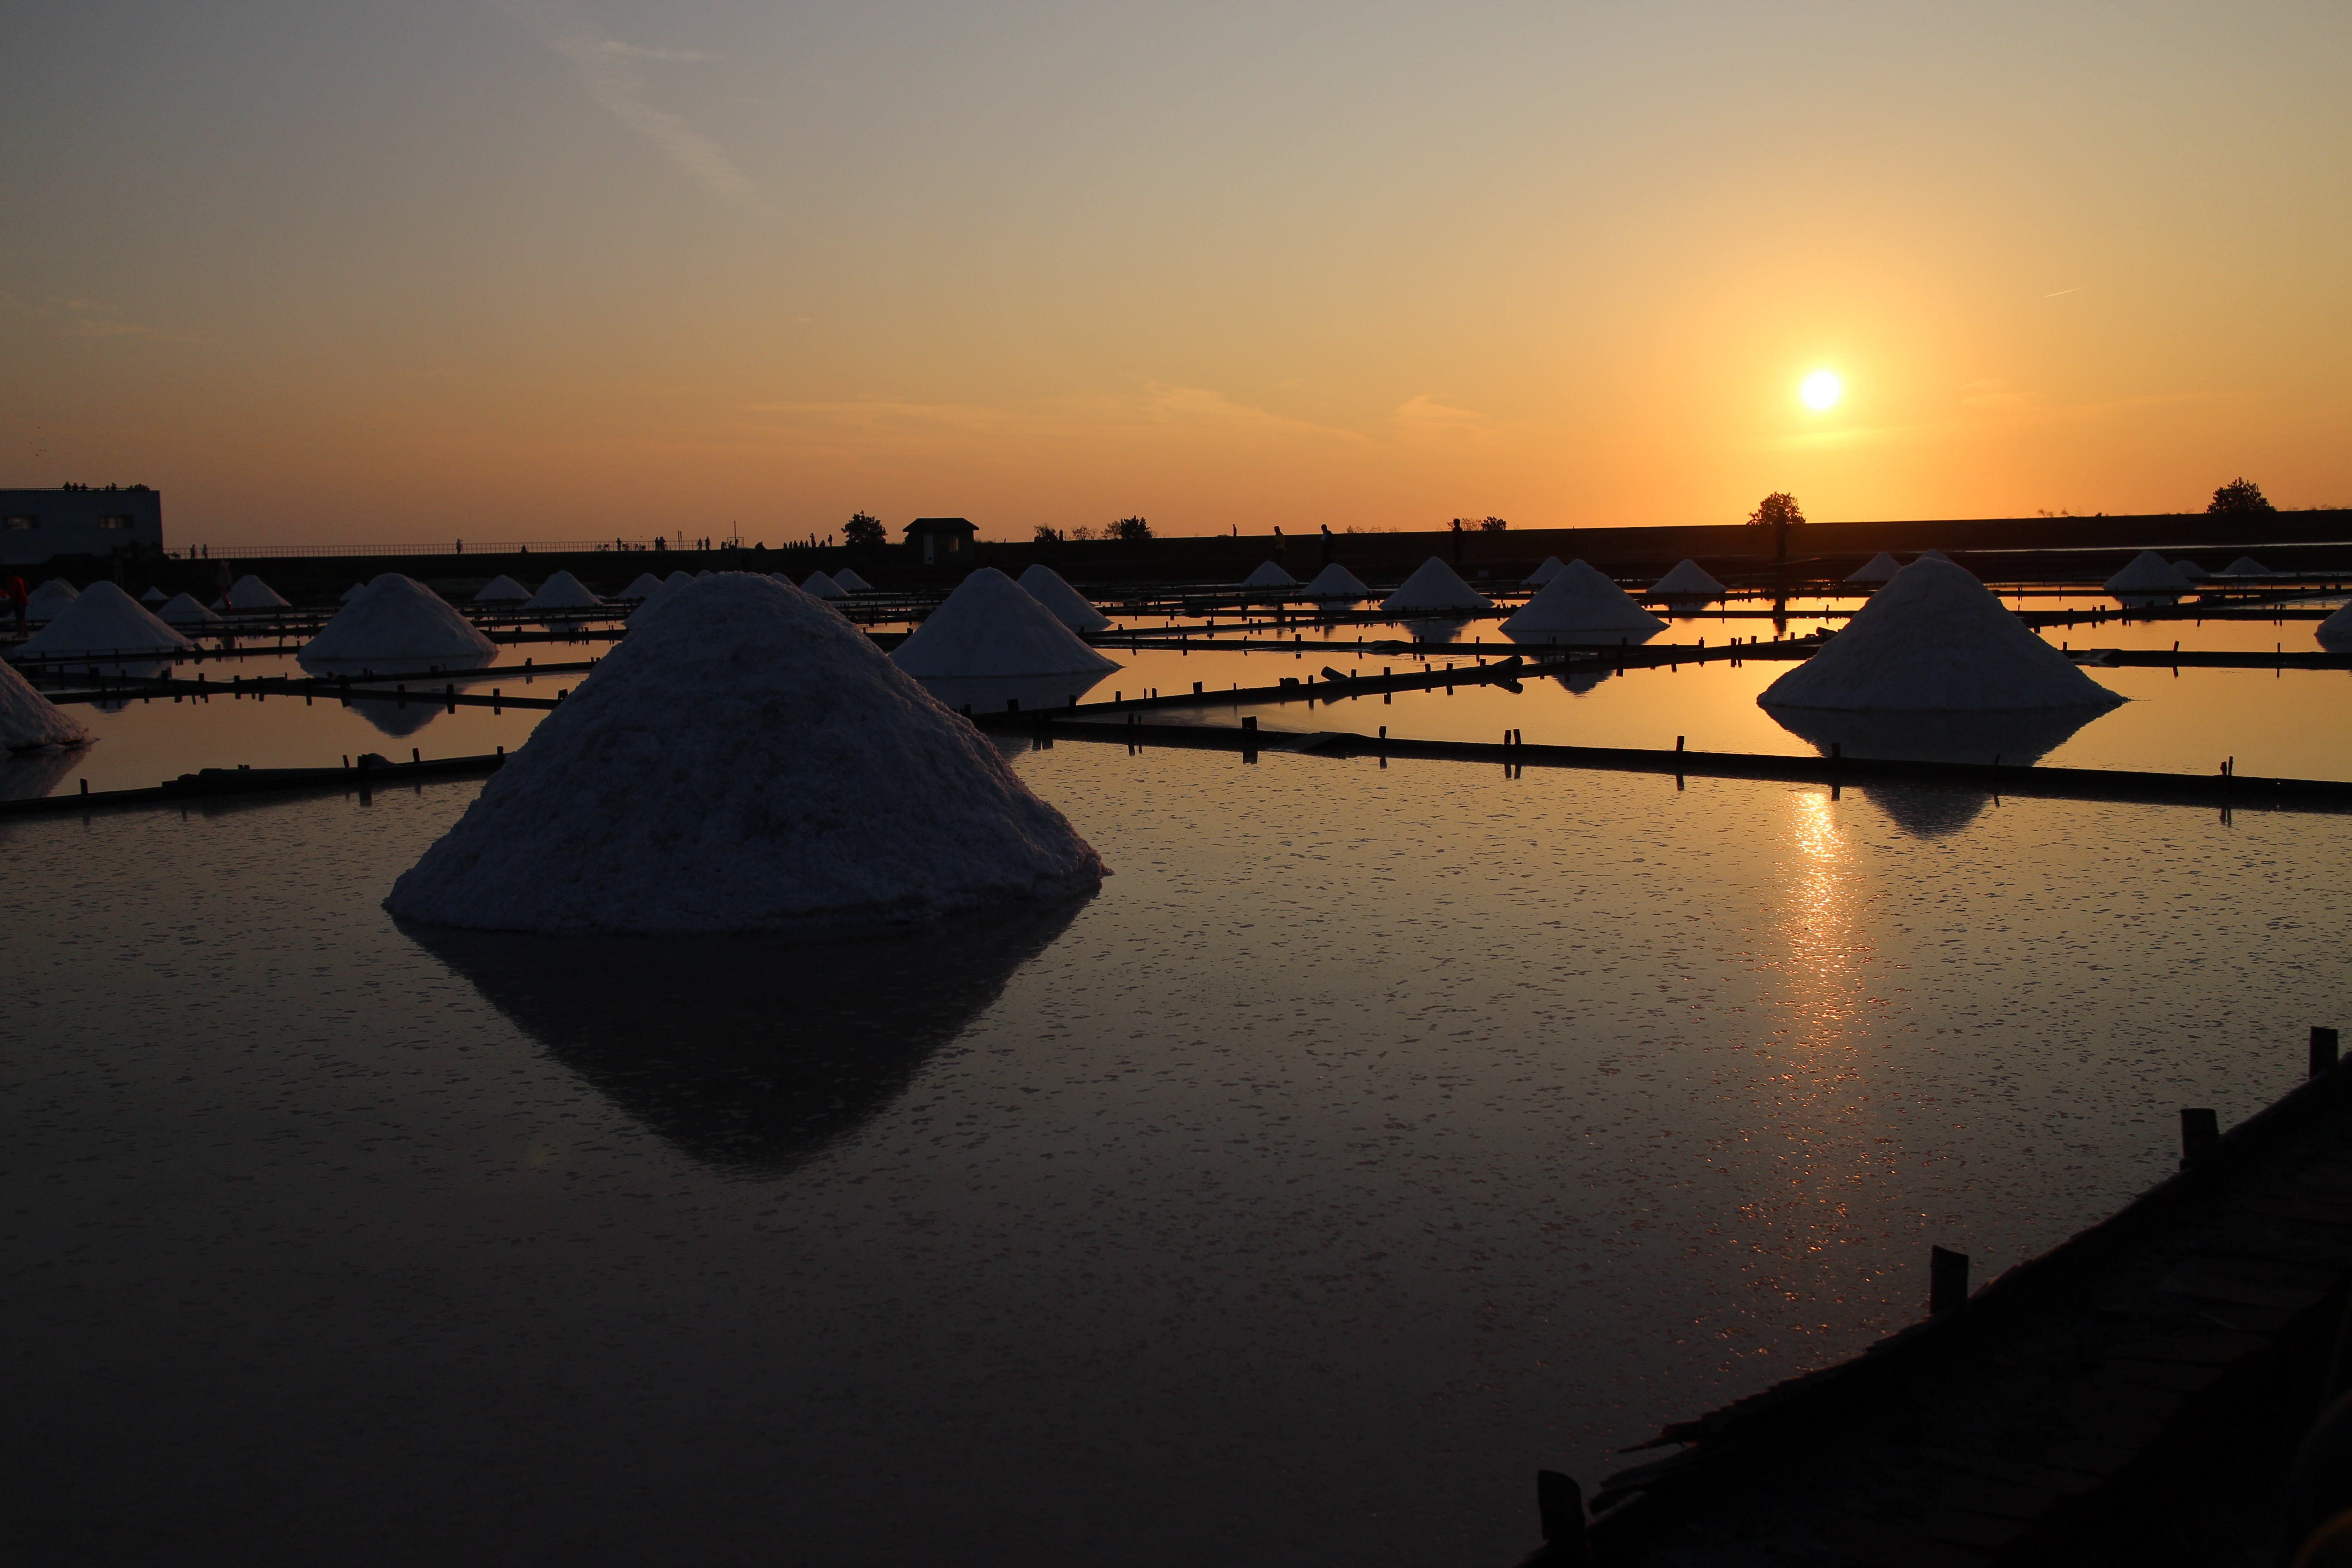
sea, sun, sunrise, sunset, boat, sunlight, morning, dawn, dusk, evening, reflection, vehicle, bay, tainan, tsai foot salt wells tile plate, salt pan, the evening sun